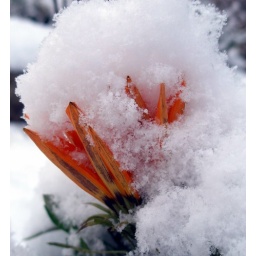
Unexpectd snow in the end of November... Now there are green grass but flowers are frozen.